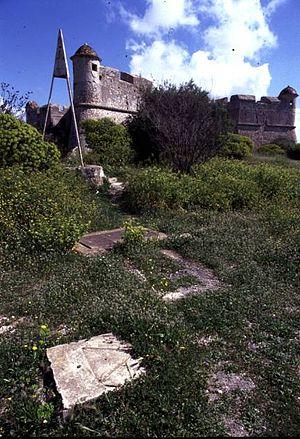
Point géodésique, Fort du mont Alban, Nice, France. Pour des points exposés comme celui-ci, la marque au sol est complétée par une mire pyramidale surélevée, qui peut toujours servir de repère depuis des points distants.
Un point géodésique est un point dont la position sur la Terre a été déterminée précisément grâce à la géodésie, en utilisant la triangulation.